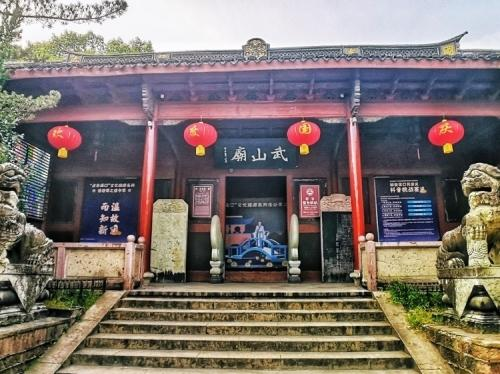
地标名称：溪口-滕头旅游景区-武山庙
所在城市：宁波市·奉化区